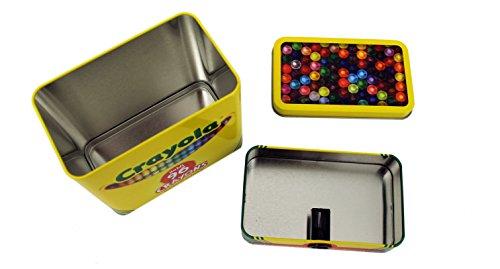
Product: The Tin Box Company 181007-12 Crayola 2-Piece Storage Tin with Sharpener, Crayons Not Included
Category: Toys & Games | Arts & Crafts | Drawing & Painting Supplies | Crayon Sharpeners
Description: Crayons not included.
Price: $7.22
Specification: ProductDimensions:5x3x5.5inches|ItemWeight:6.4ounces|ShippingWeight:6.4ounces(Viewshippingratesandpolicies)|ASIN:B00SQY0ZWA|Itemmodelnumber:181007-12|Manufacturerrecommendedage:36months-15years